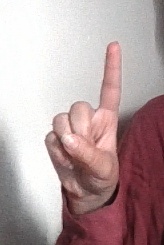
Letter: bb